Cyclone AX2000

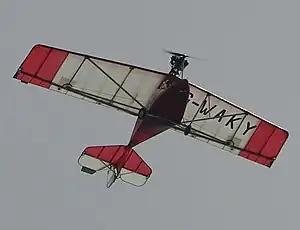
A HKS 700E powered AX2000

The Cyclone AX2000 is a British built three axis microlight, first flown in the 1990s. It seats two in side-by-side configuration.